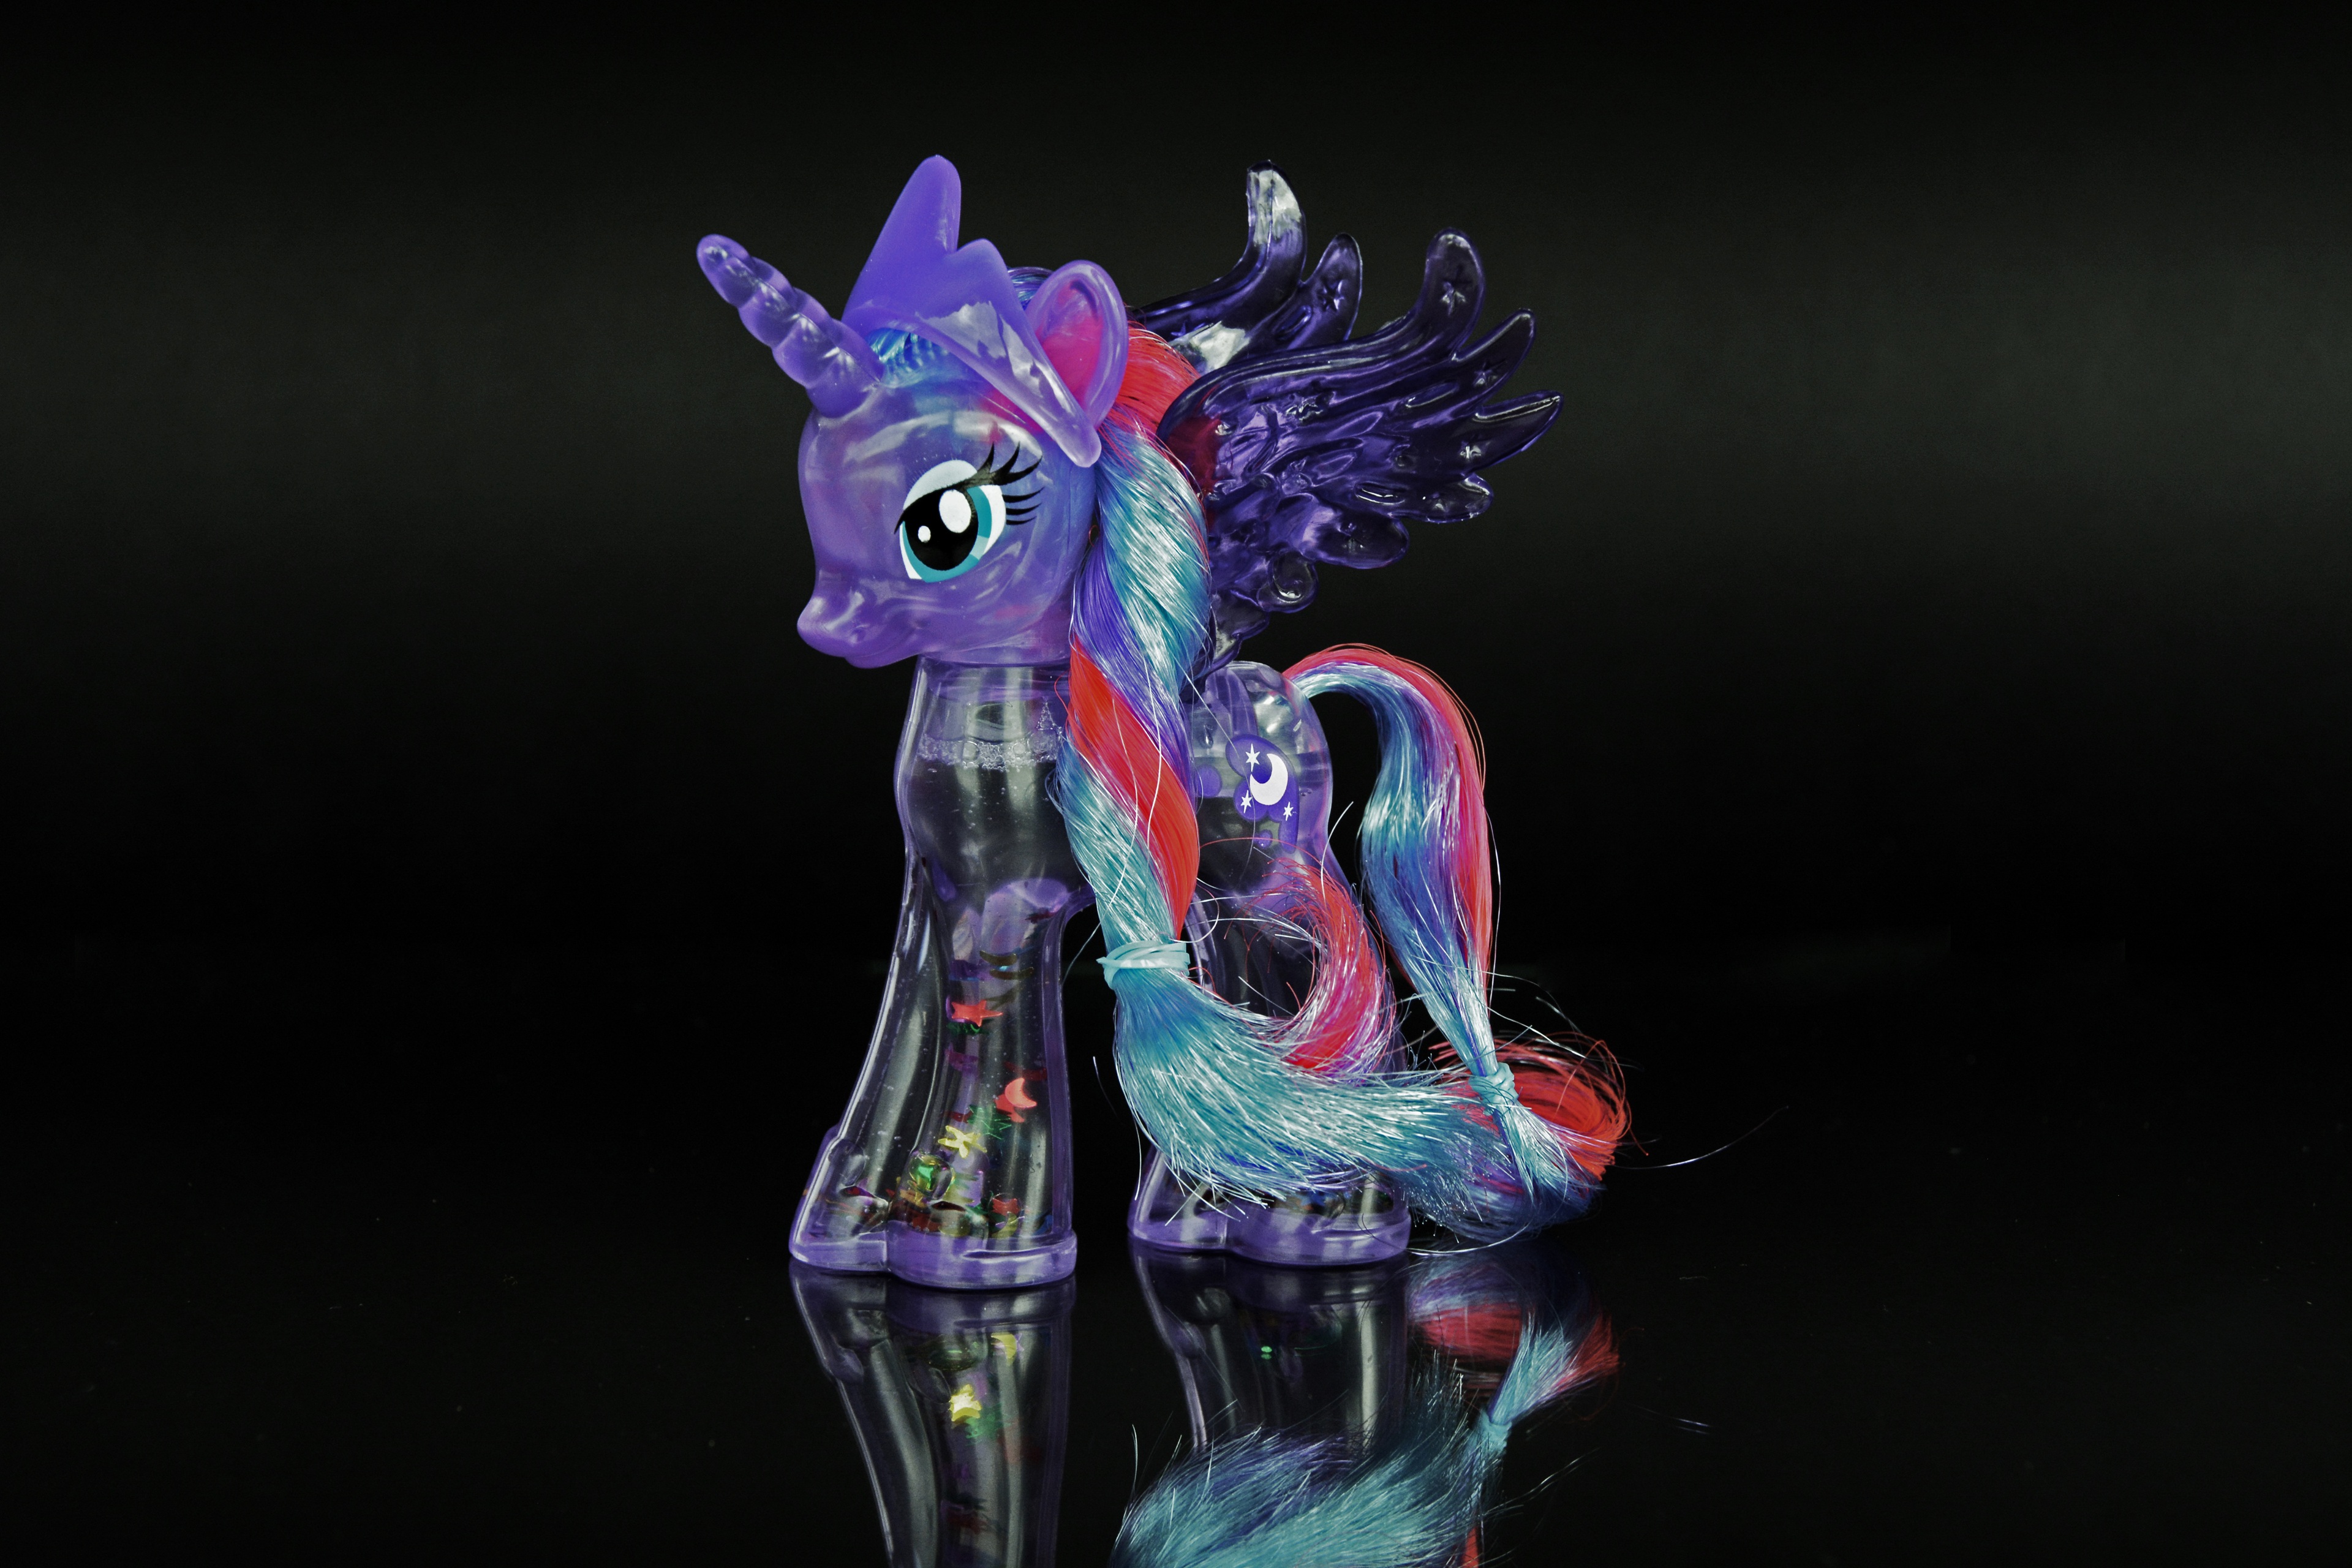
wing, play, mystical, horn, pink, toy, children, figure, violet, figurine, toys, dragon, history, fantasy, action figure, luck, unicorn, mirroring, fairy tales, game figure, mythical creatures, lucky charm, light blue